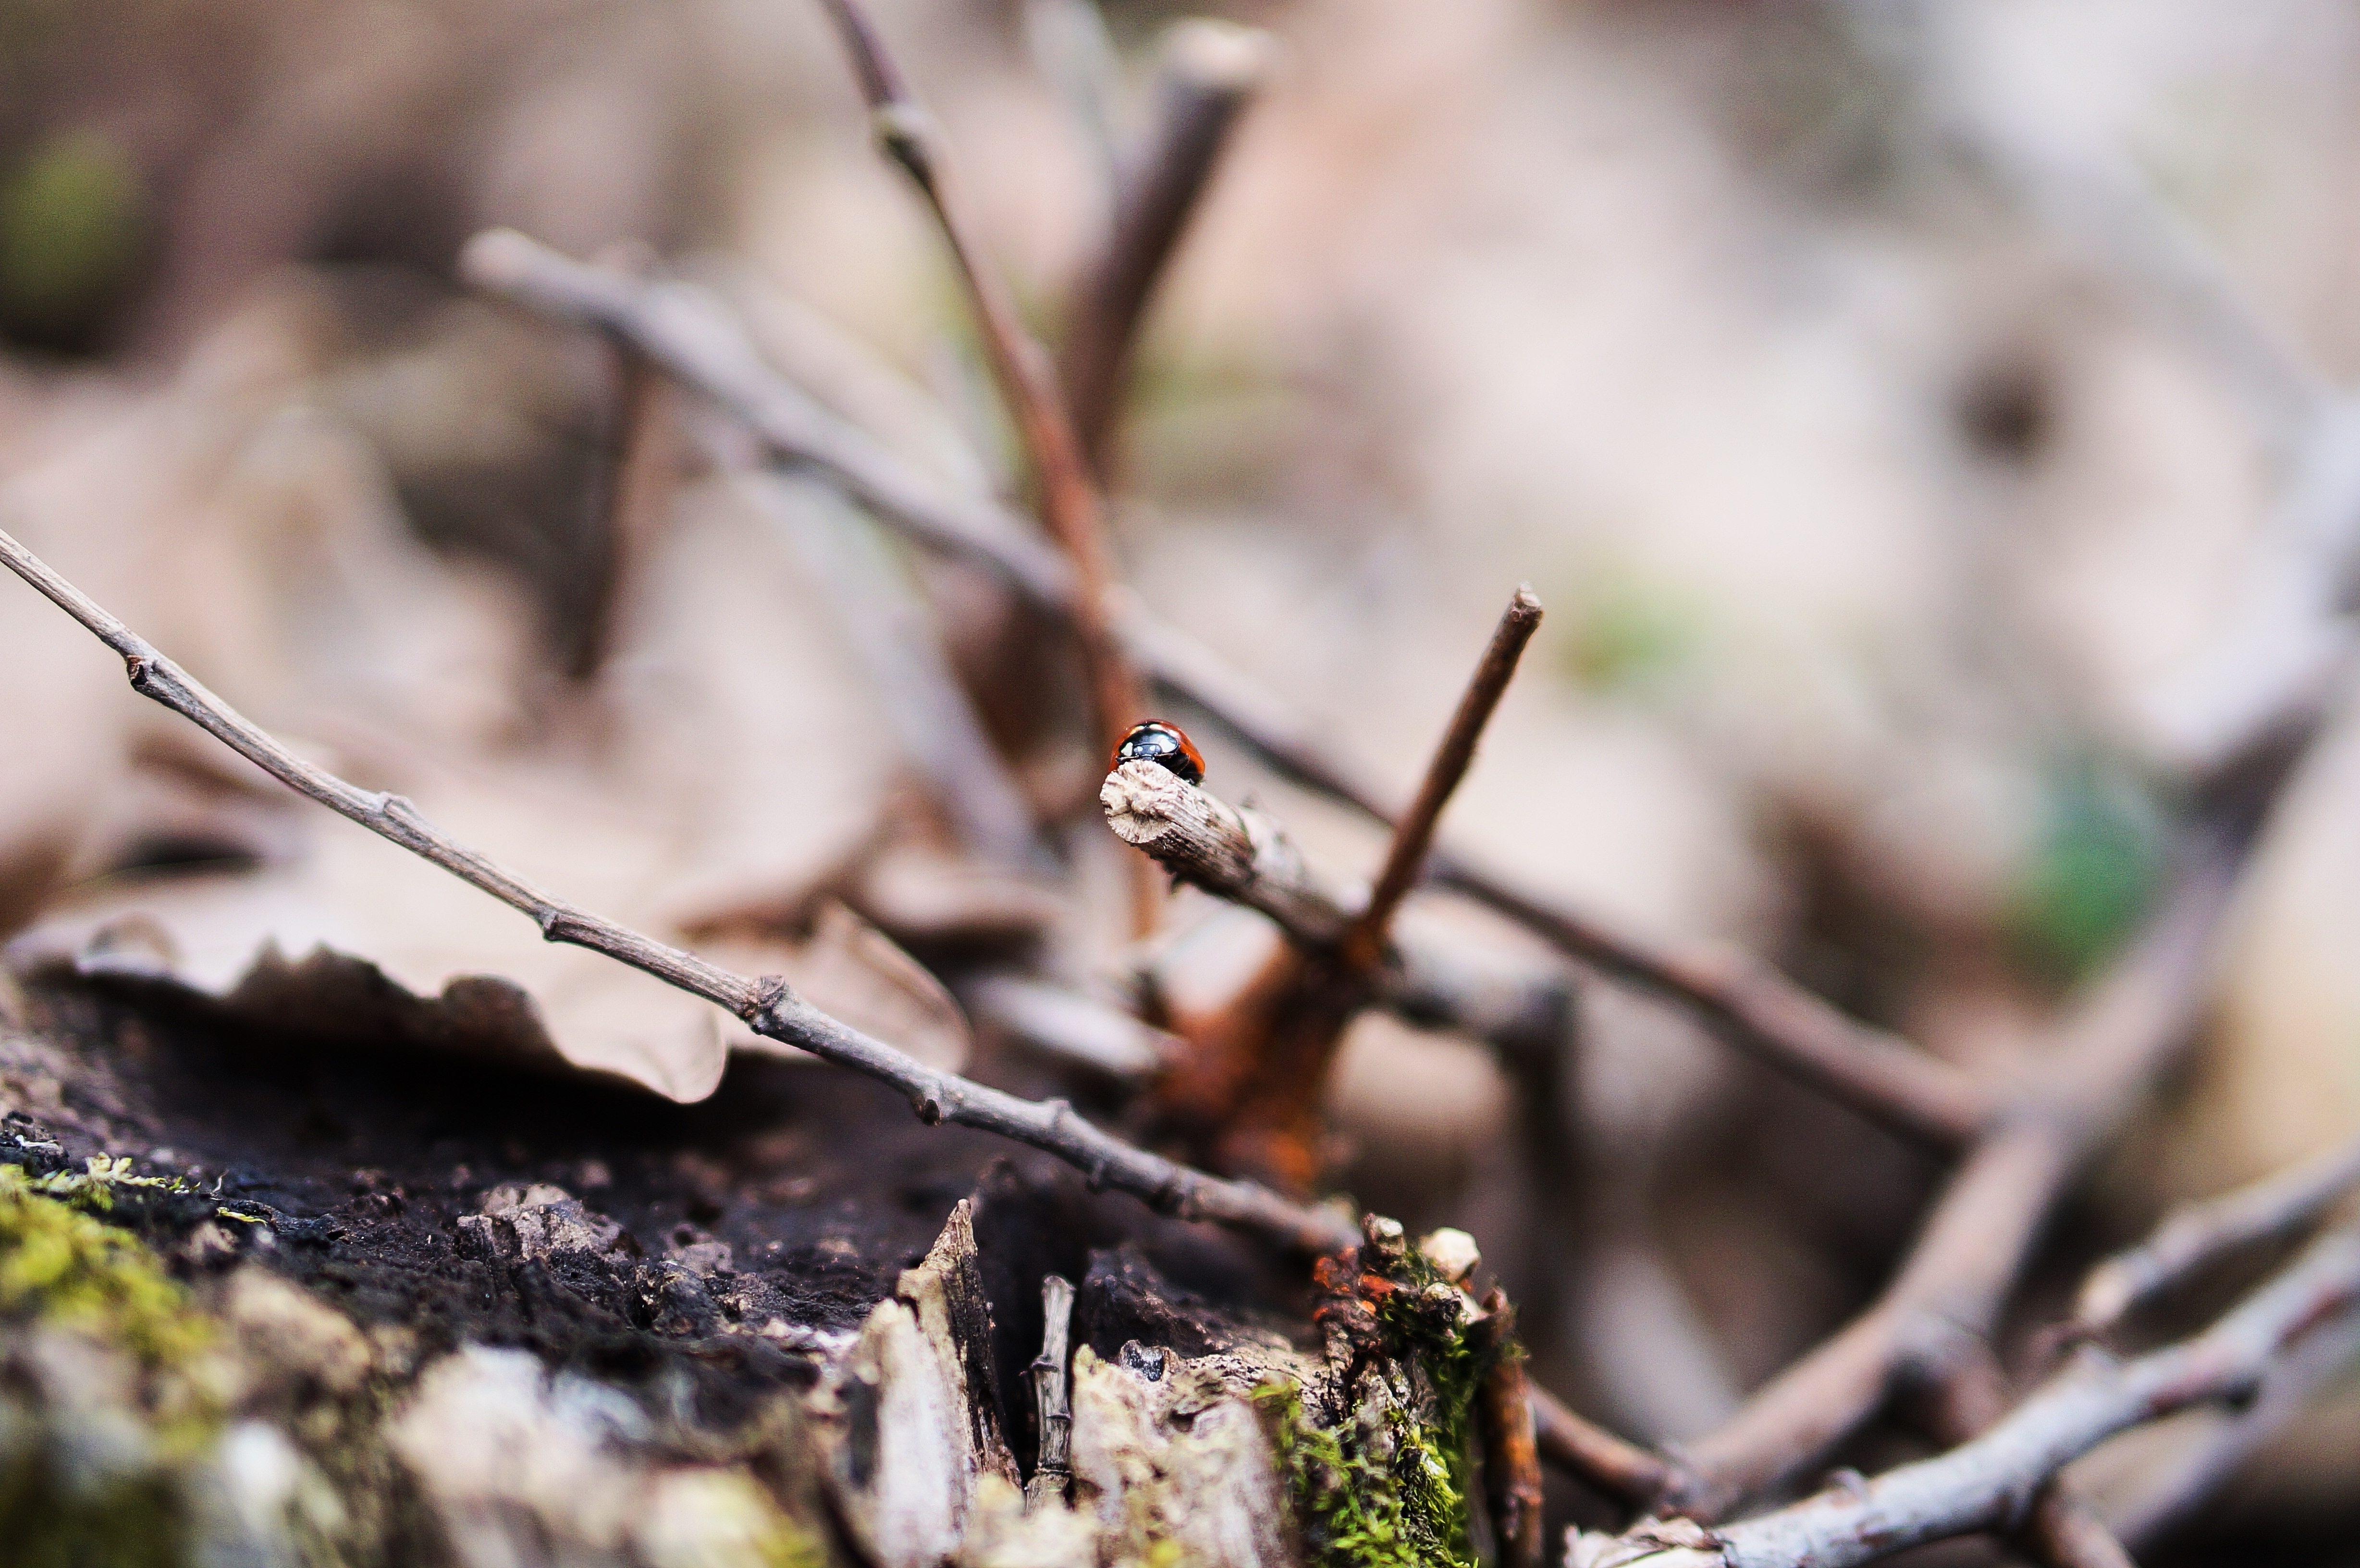
tree, nature, grass, branch, bokeh, plant, photography, leaf, flower, wildlife, spring, green, autumn, soil, ladybug, closeup, flora, season, fauna, twig, close up, insects, autumn colors, macro photography